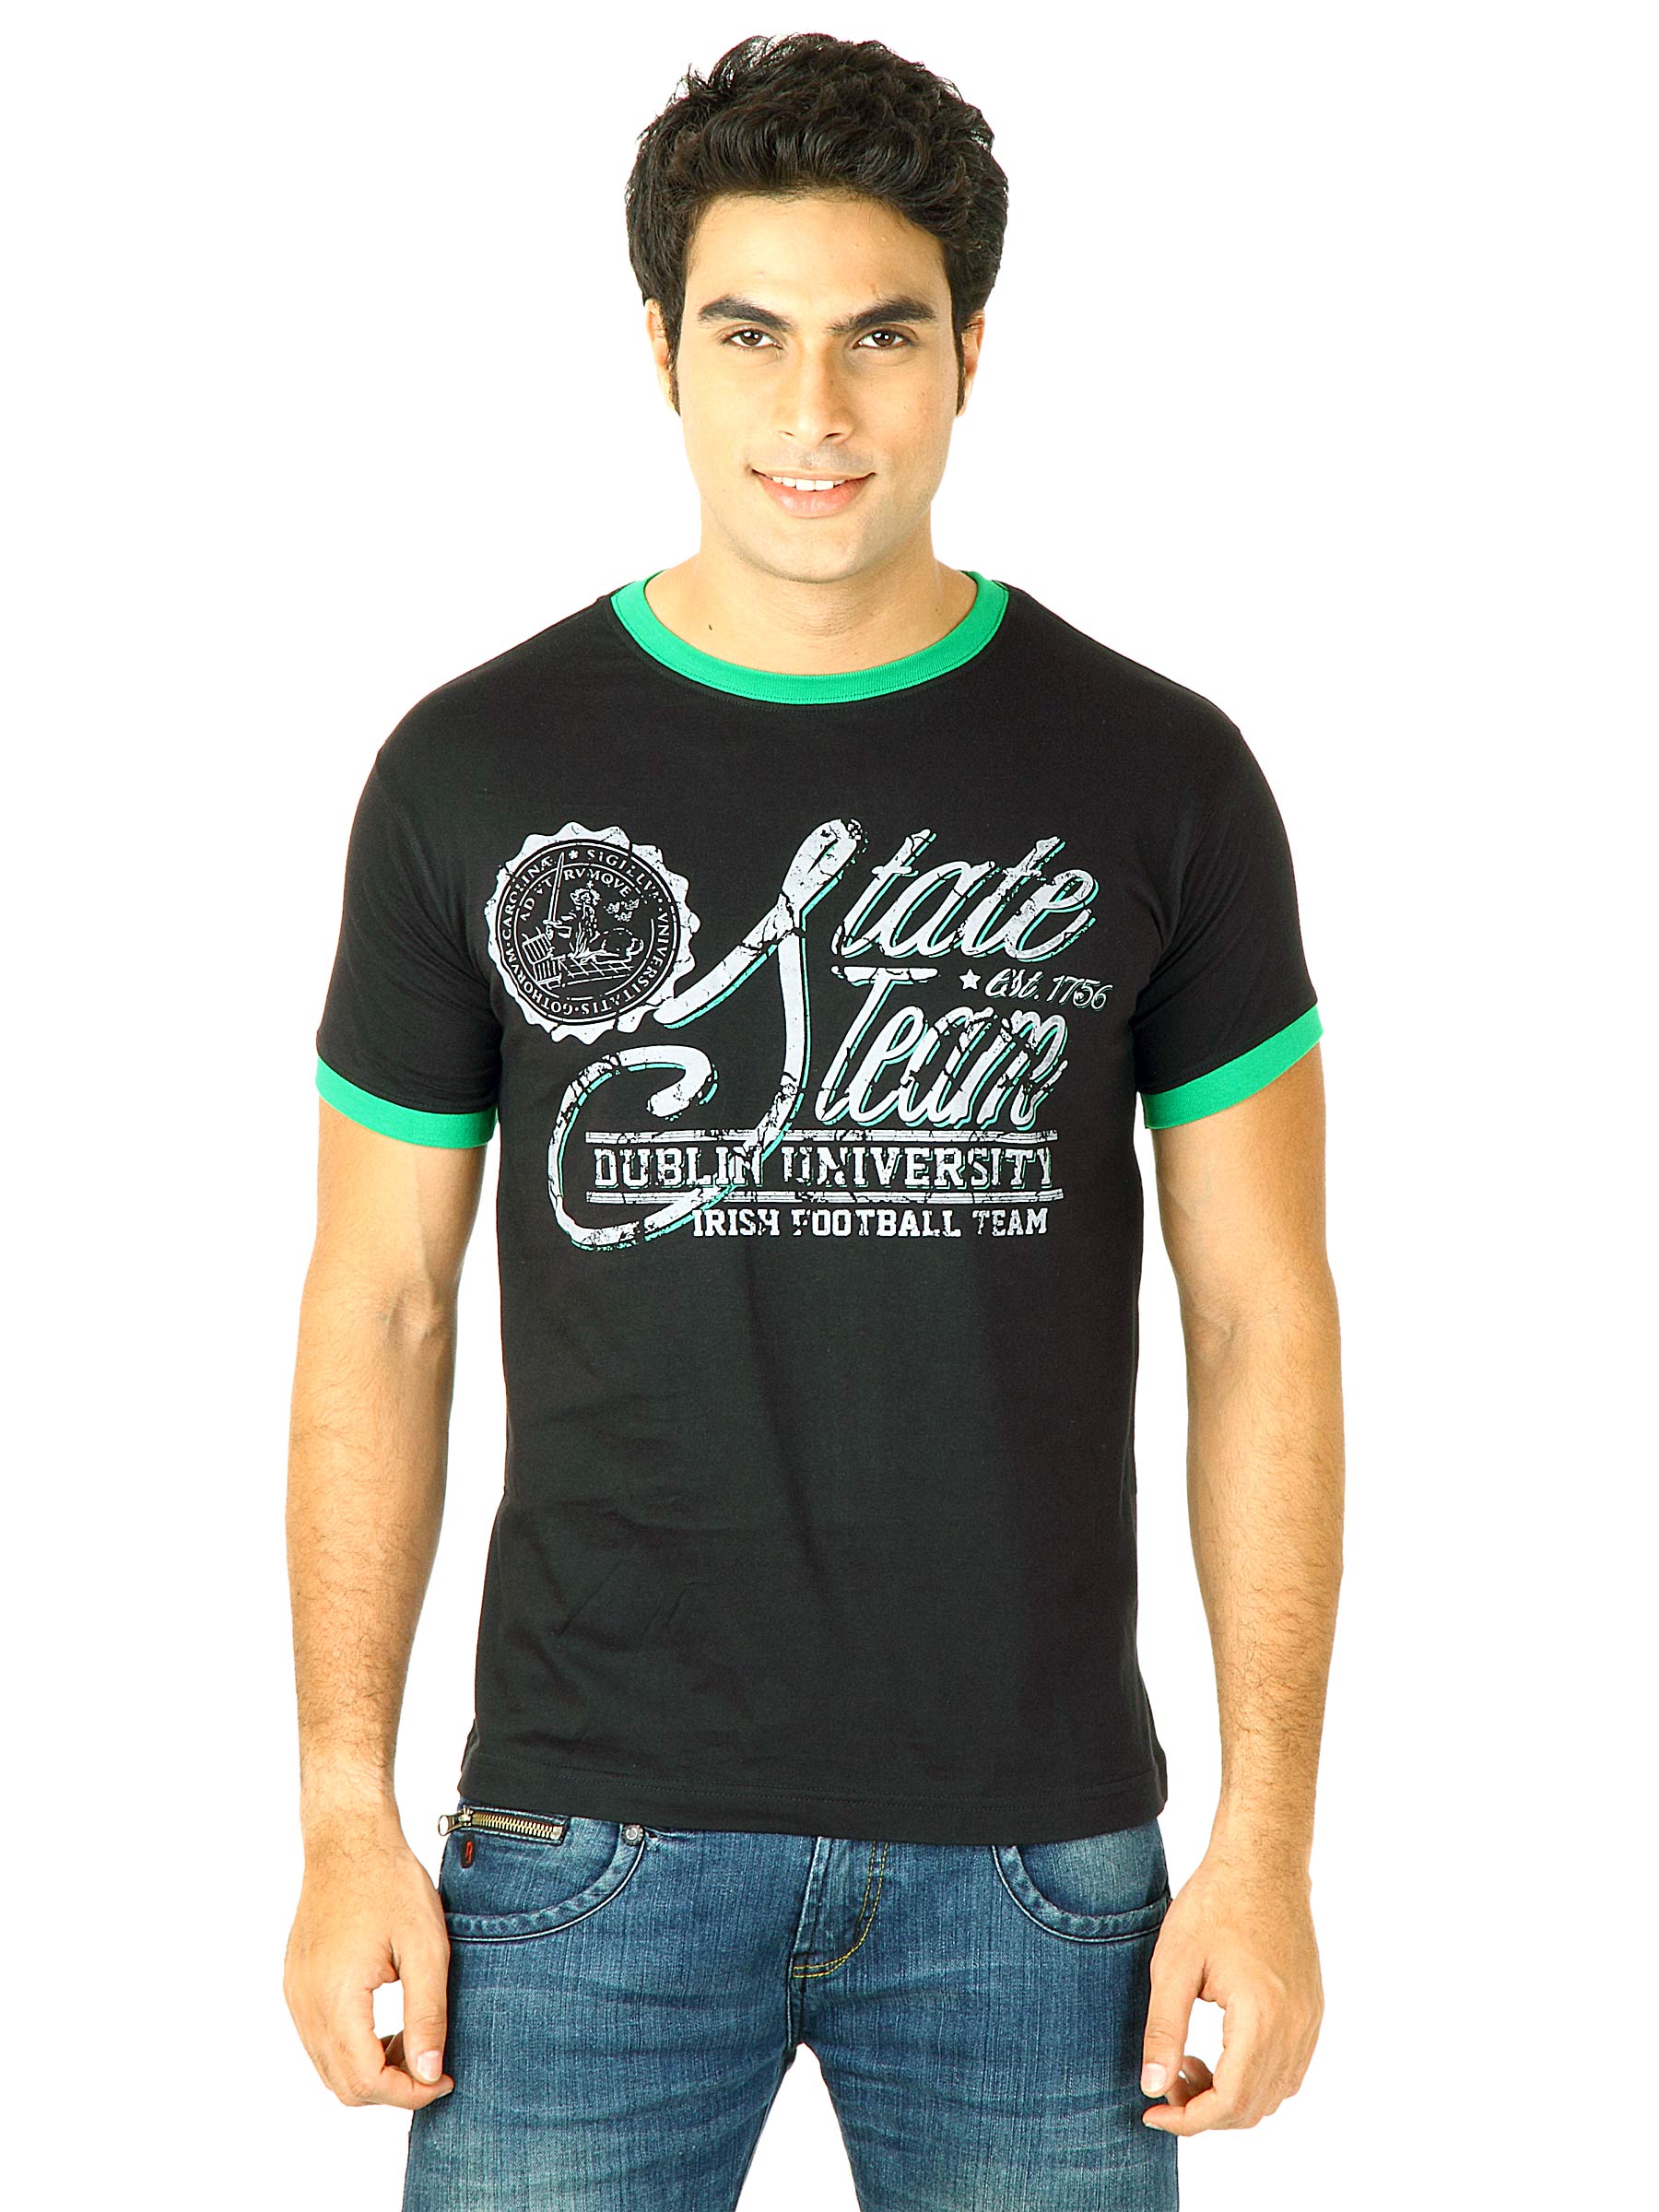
Locomotive Men Solid Lander Black T-Shirts
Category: Apparel / Topwear / Tshirts
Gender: Men
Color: Black
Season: Summer 2011
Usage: Casual